Keizer, Oregon

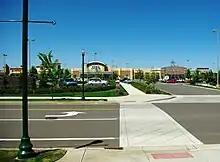
Keizer Station shopping center

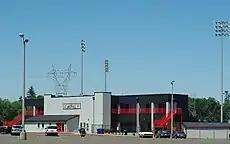
Volcanoes Stadium

As of the census of 2010, there were 36,478 people, 13,703 households, and 9,498 families living in the city. The population density was . There were 14,445 housing units at an average density of . The racial makeup of the city was 82.5% White, 0.8% African American, 1.3% Native American, 1.6% Asian, 0.6% Pacific Islander, 9.0% from other races, and 4.1% from two or more races. Hispanic or Latino of any race were 18.3% of the population.